History of the Republican Party (United States)

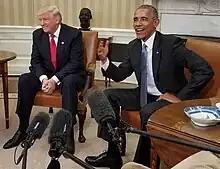
President Barack Obama with President-elect Donald Trump after the latter's first election victory in November 2016.

Following the 2008 elections, the Republican Party, reeling from the loss of the presidency, Congress and key state governorships, was fractured and leaderless. Michael Steele became the first black chairman of the Republican National Committee, but was a poor fundraiser and was replaced after numerous gaffes and missteps. Republicans suffered an additional loss in the Senate in April 2009, when Arlen Specter switched to the Democratic Party, depriving the GOP of a critical 41st vote to block legislation in the Senate. The seating of Al Franken several months later effectively handed the Democrats a filibuster-proof majority, but it was short-lived as the GOP took back its 41st vote when Scott Brown won a special election in Massachusetts in early 2010.